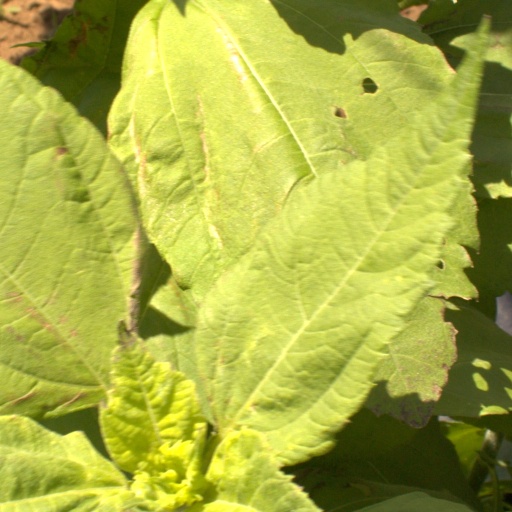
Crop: Jerusalem artichoke